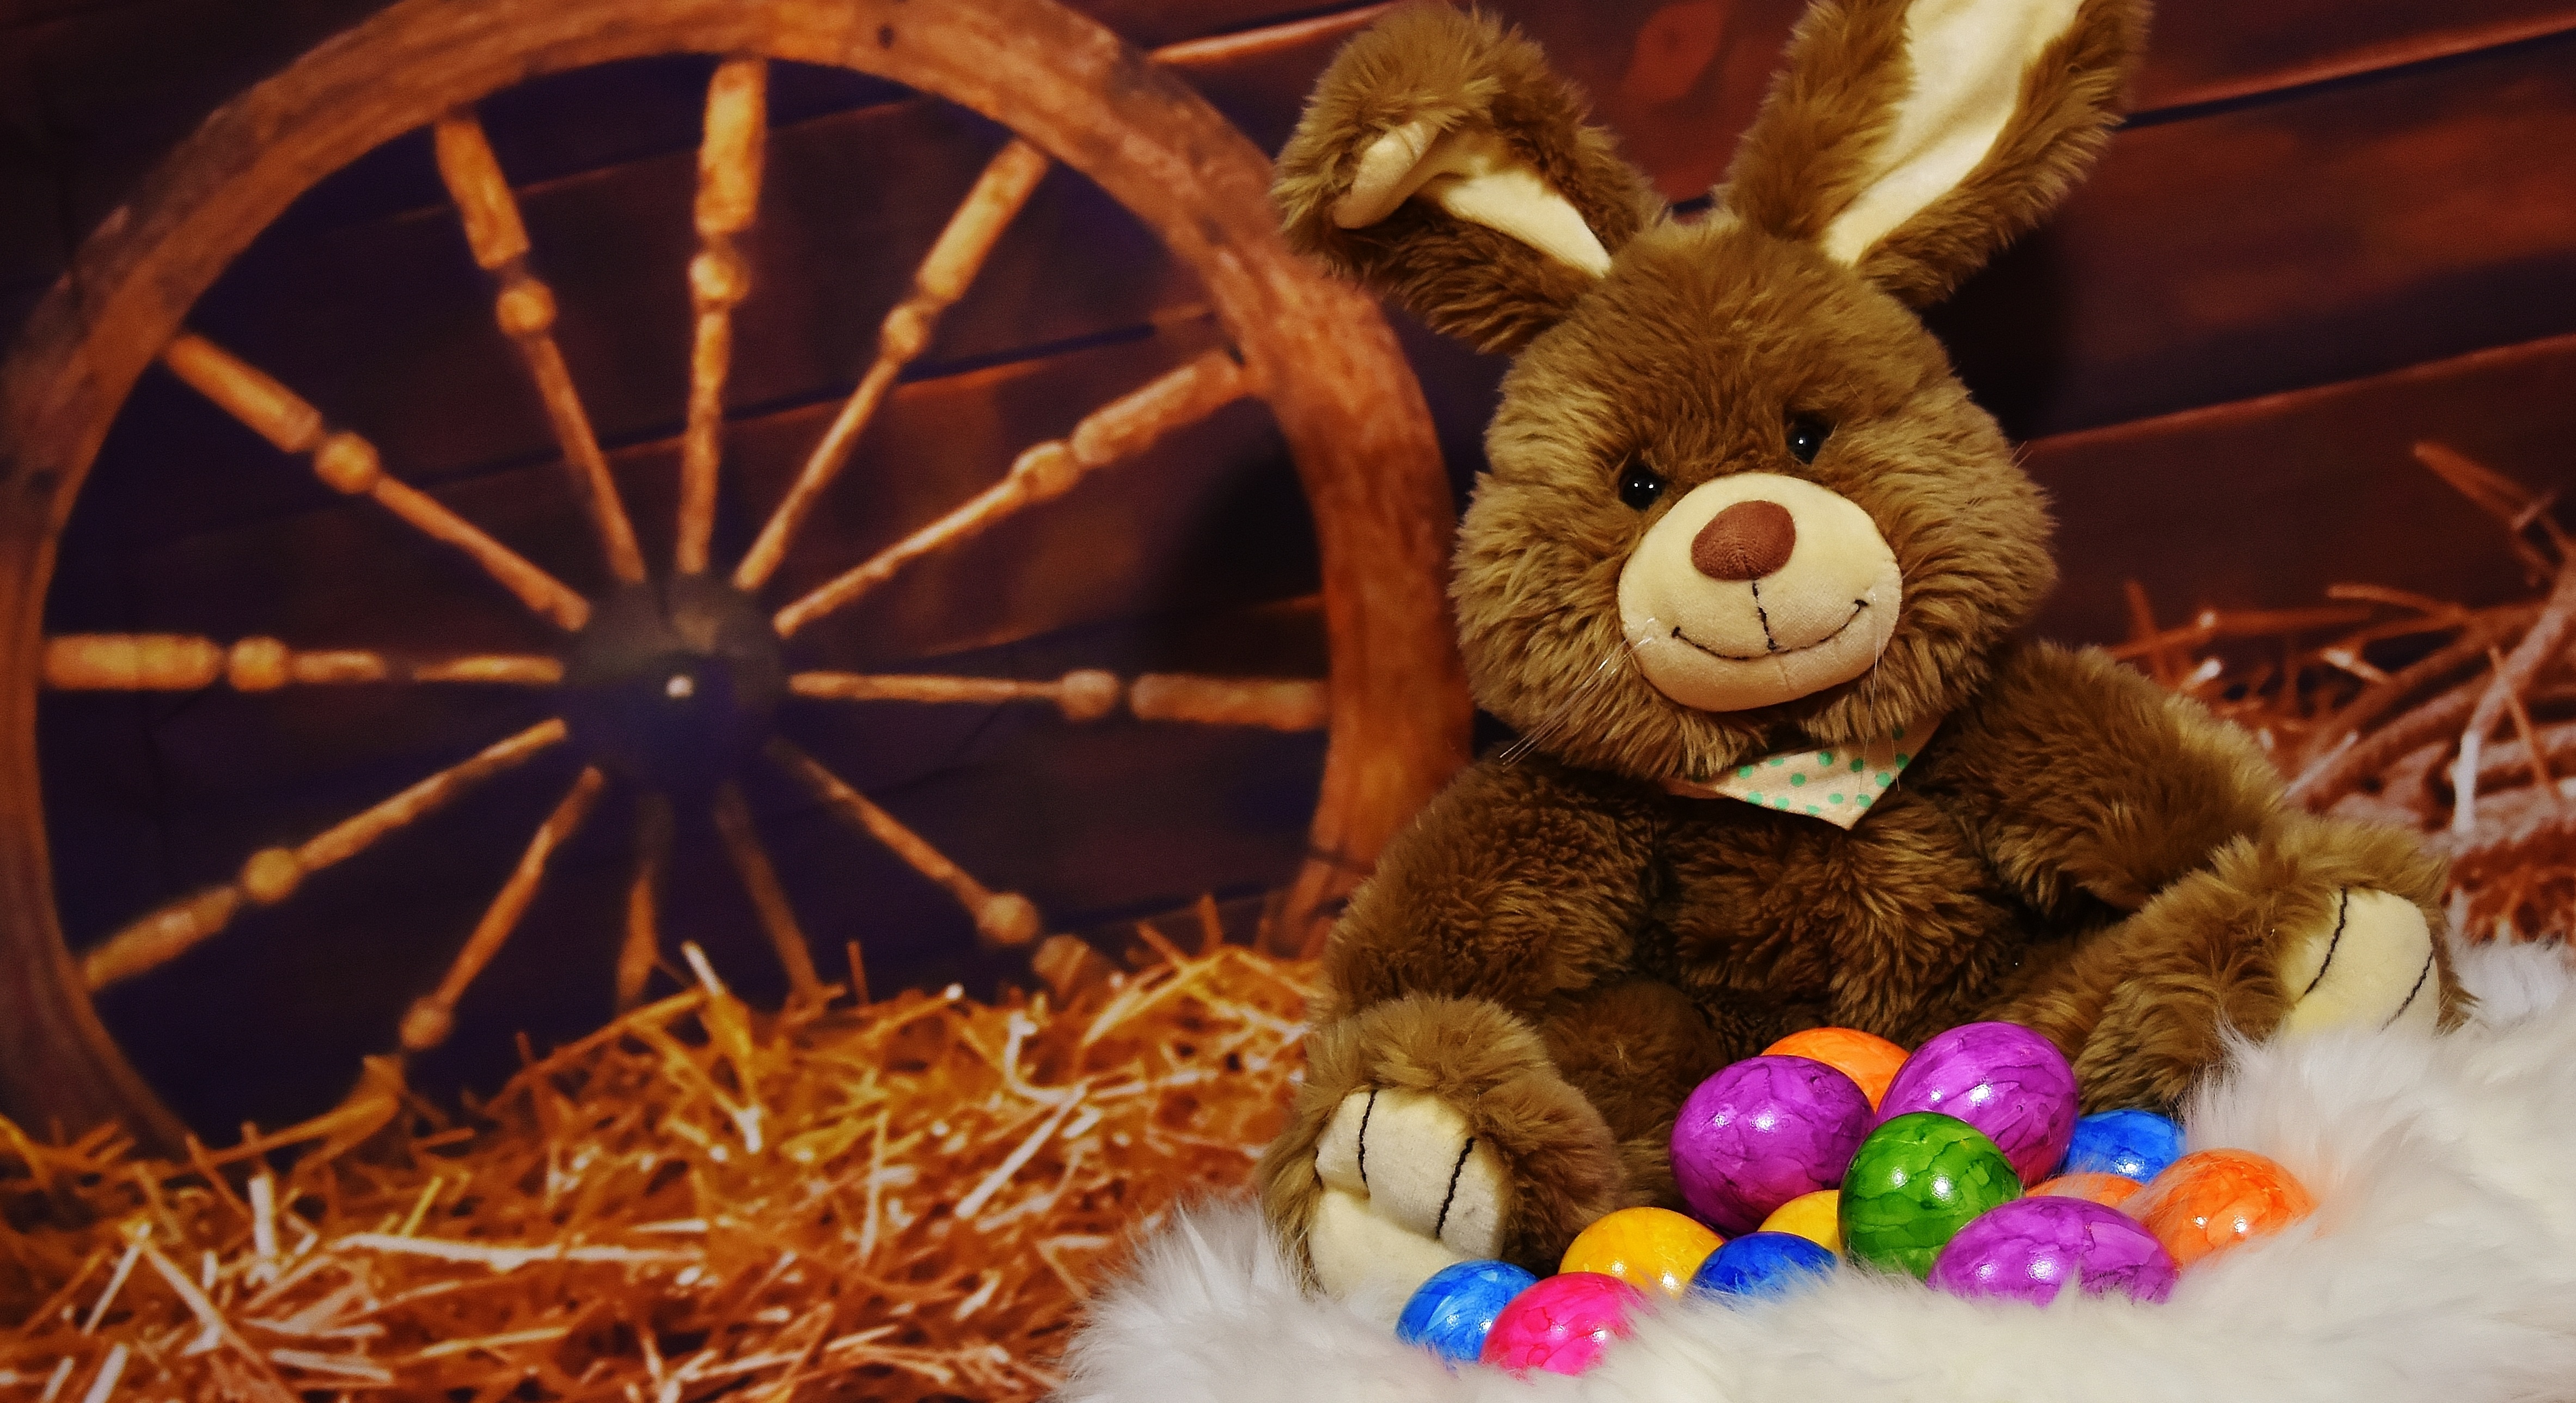
autumn, holiday, colorful, christmas, rabbit, egg, christmas decoration, plush, easter, easter bunny, easter eggs, happy easter, easter nest, easter greeting